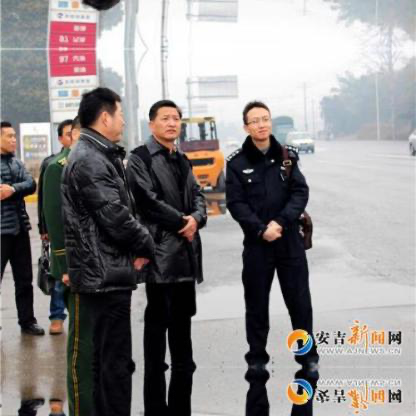
Objects in the image:
label: head
label: head
label: head
label: head
label: head
label: head